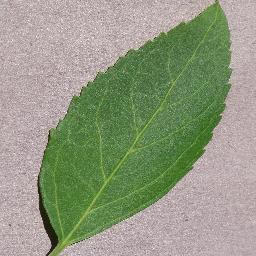
Label: Cherry___healthy